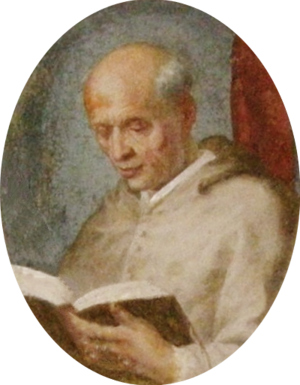
Liste des archevêques d'Aix-en-Provence :